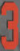
Number: 3